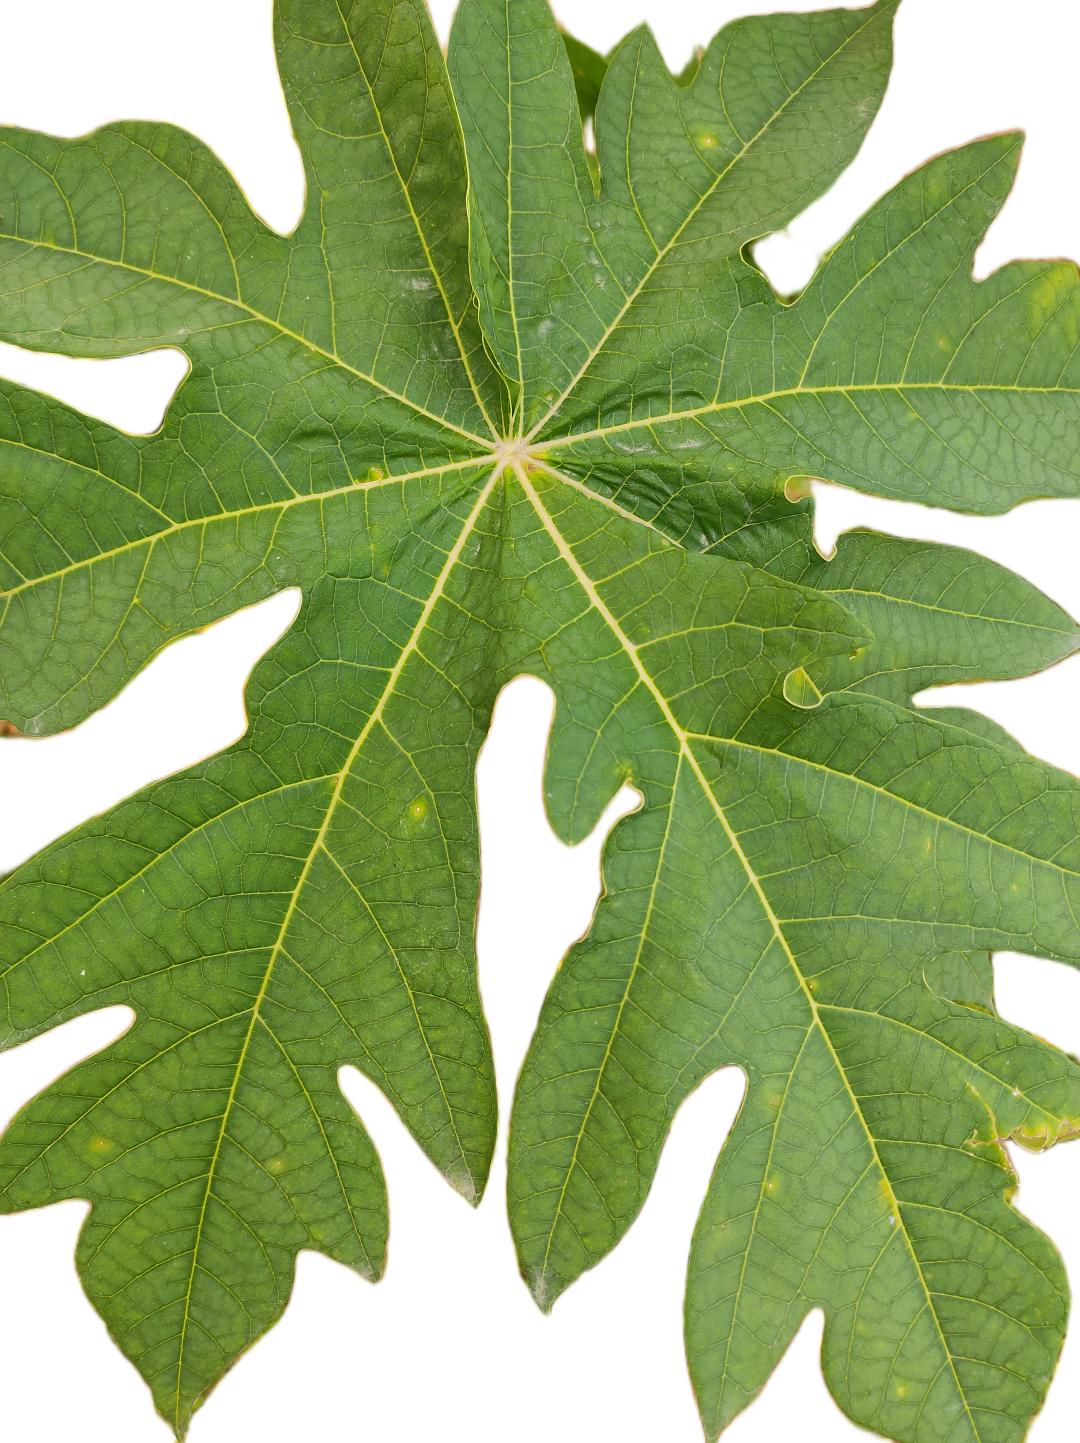
Crop: Papaya
Label: Pathogen_symptoms